Giambattista Bodoni

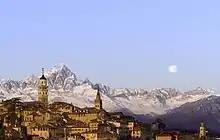
Saluzzo with Monviso in background

Bodoni's birthplace is set in the foothills of the Cottian Alps, in what was then Kingdom of Sardinia, and is now Piedmont. He was the seventh child and fourth son of Francesco Agostino Bodoni and Paola Margherita Giolitti. His father and grandfather were both printers in Saluzzo, and as a child his toys were his grandfather's leftover punches and matrices. He learned the printing trade working at his father's side, and his gift for wood-engraving and printing was evident very early. So was his ambition and liveliness. At the age of 17 he decided to travel to Rome with the intention of securing fame and fortune as a printer. He left Saluzzo on 8 February 1758.